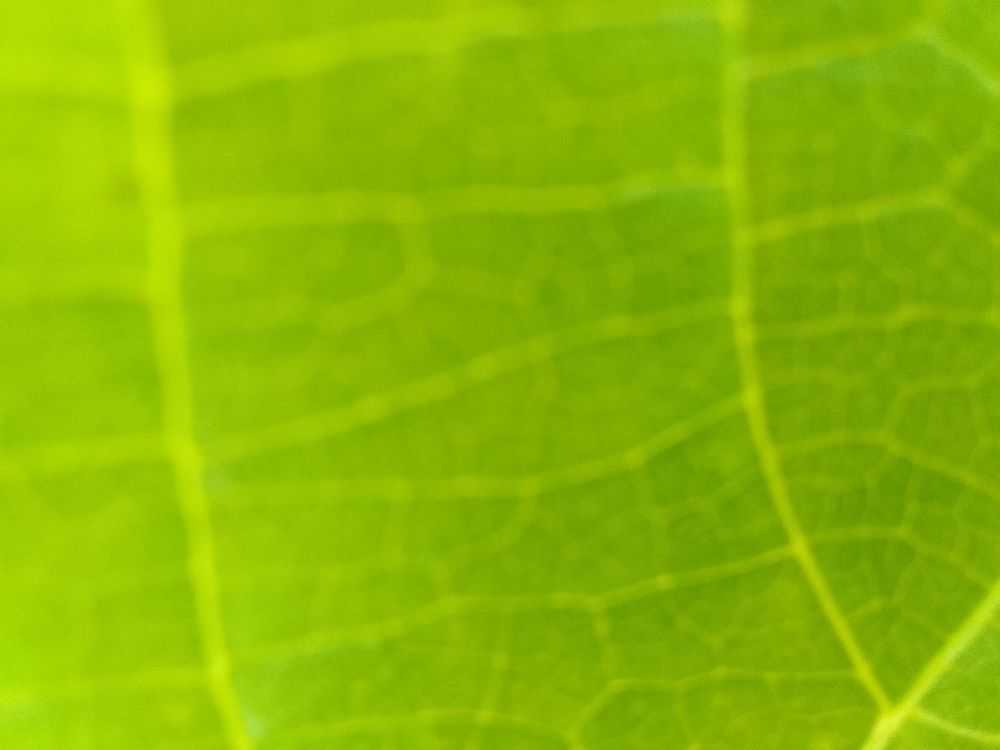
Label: healthy